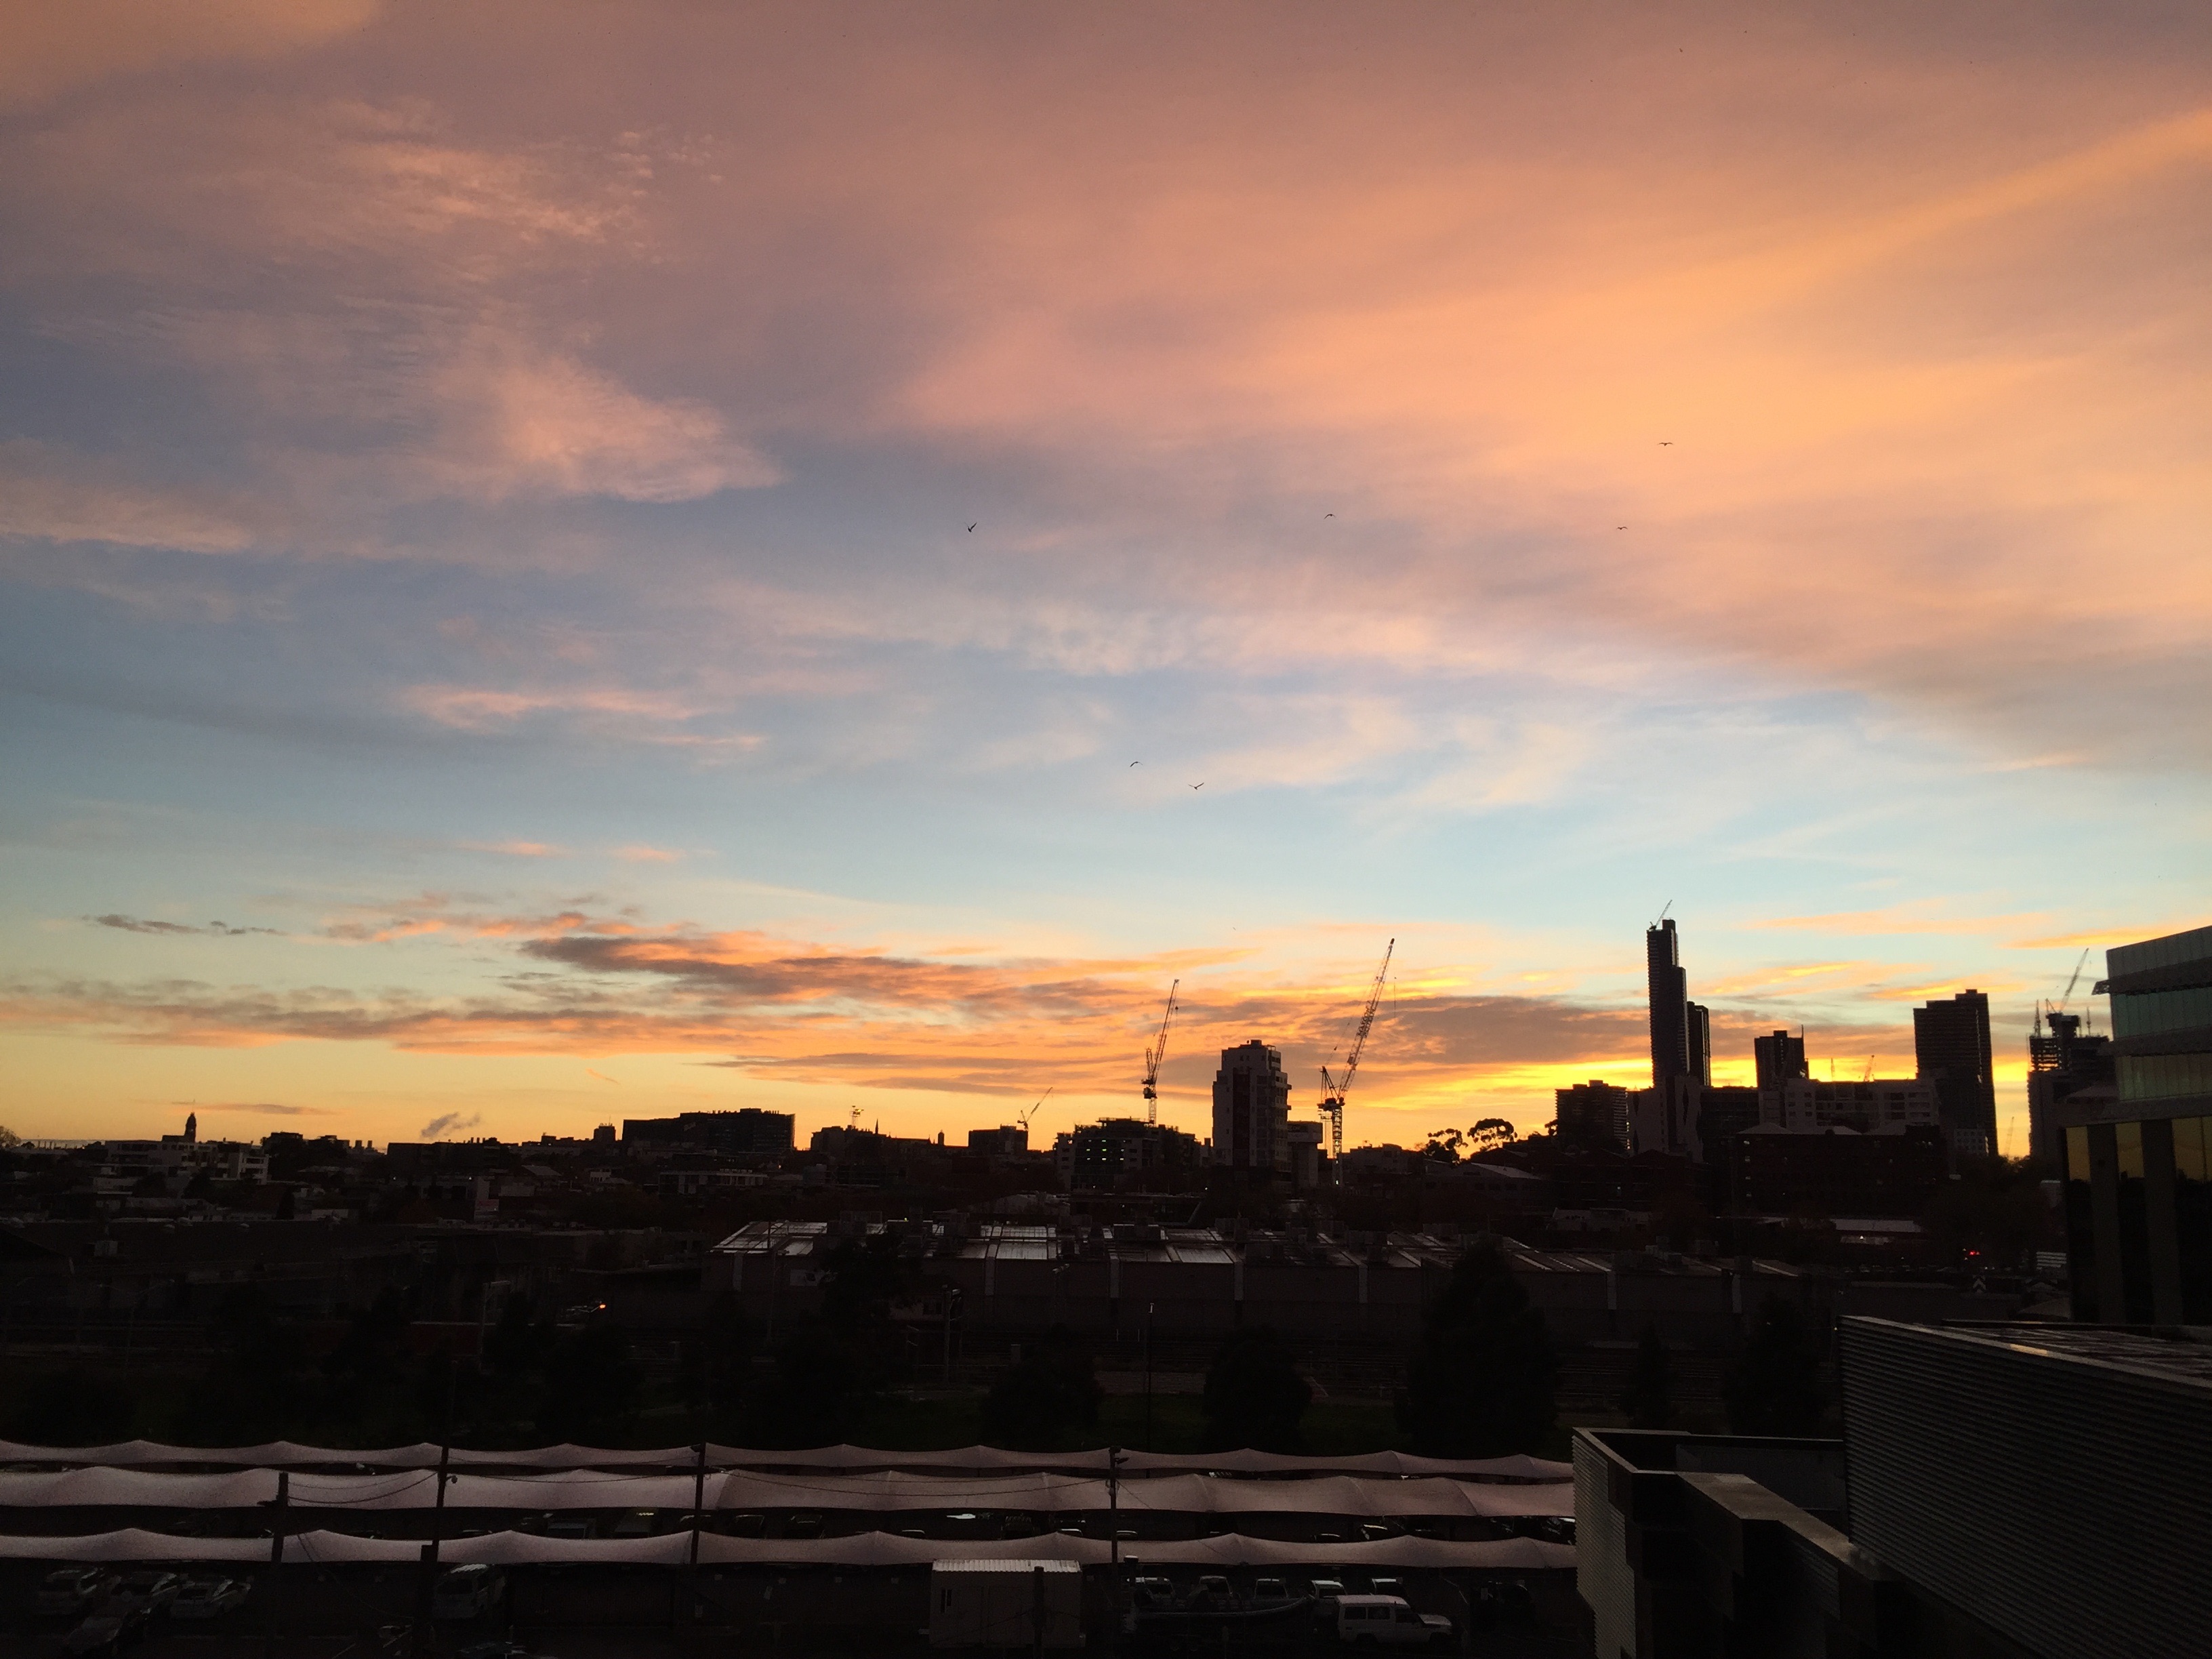
horizon, cloud, sky, sun, sunrise, sunset, skyline, sunlight, morning, dawn, cityscape, dusk, evening, afterglow